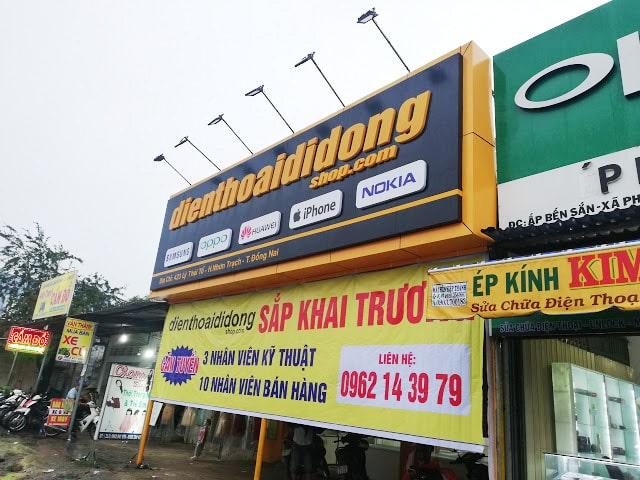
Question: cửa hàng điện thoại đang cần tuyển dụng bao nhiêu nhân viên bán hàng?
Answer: cửa hàng điện thoại đang cần tuyển dụng 10 nhân viên bán hàng